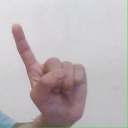
अक्षर: ए